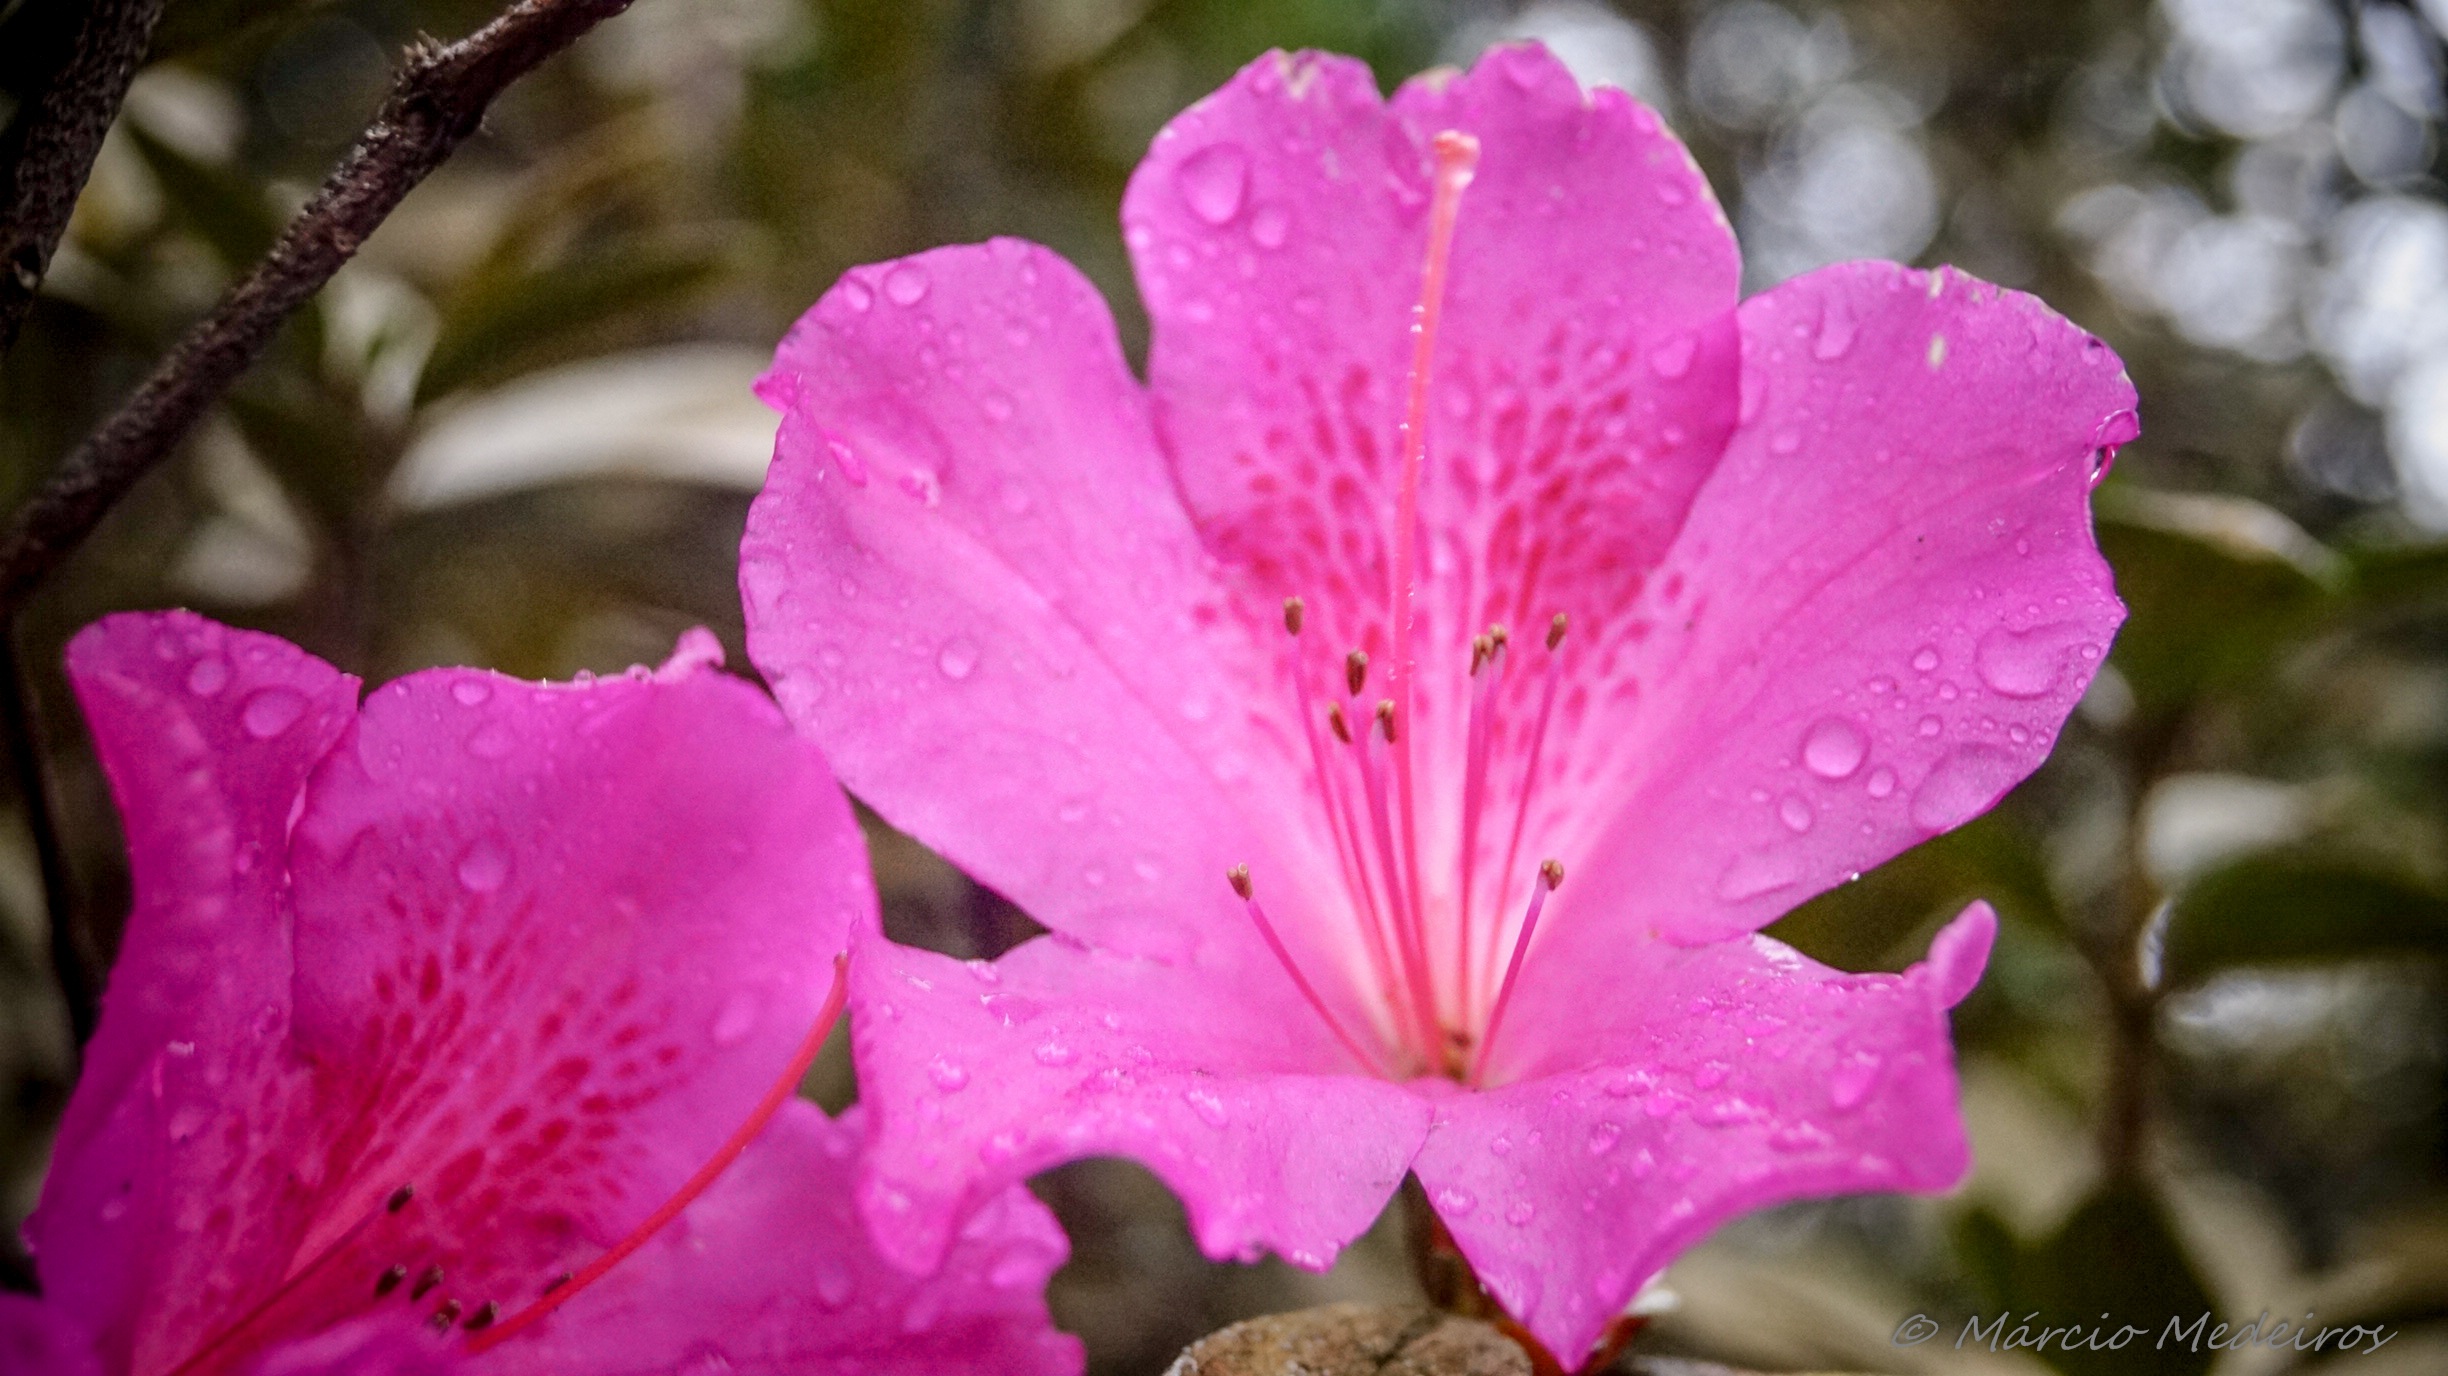
nature, blossom, plant, leaf, flower, petal, botany, garden, pink, flora, close up, shrub, rhododendron, azalea, macro photography, flowering plant, woody plant, land plant